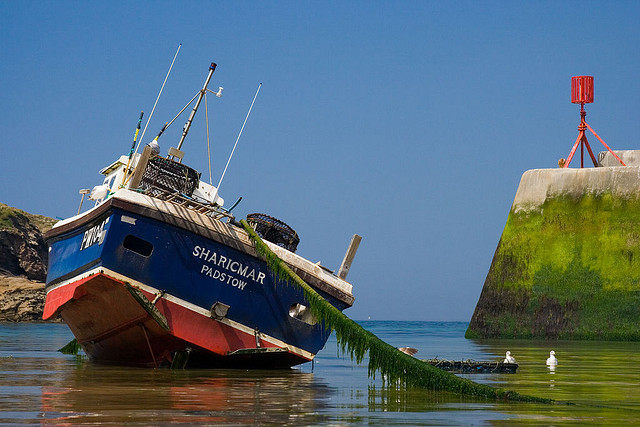
A blue and red boat rests in shallow water.

a blue boat is sitting in the shallow water

A boat named Sharicmar Padstow is moored in shallow water.

A fishing boat sits washed up on the beach.

A boat is stranded in the green water.